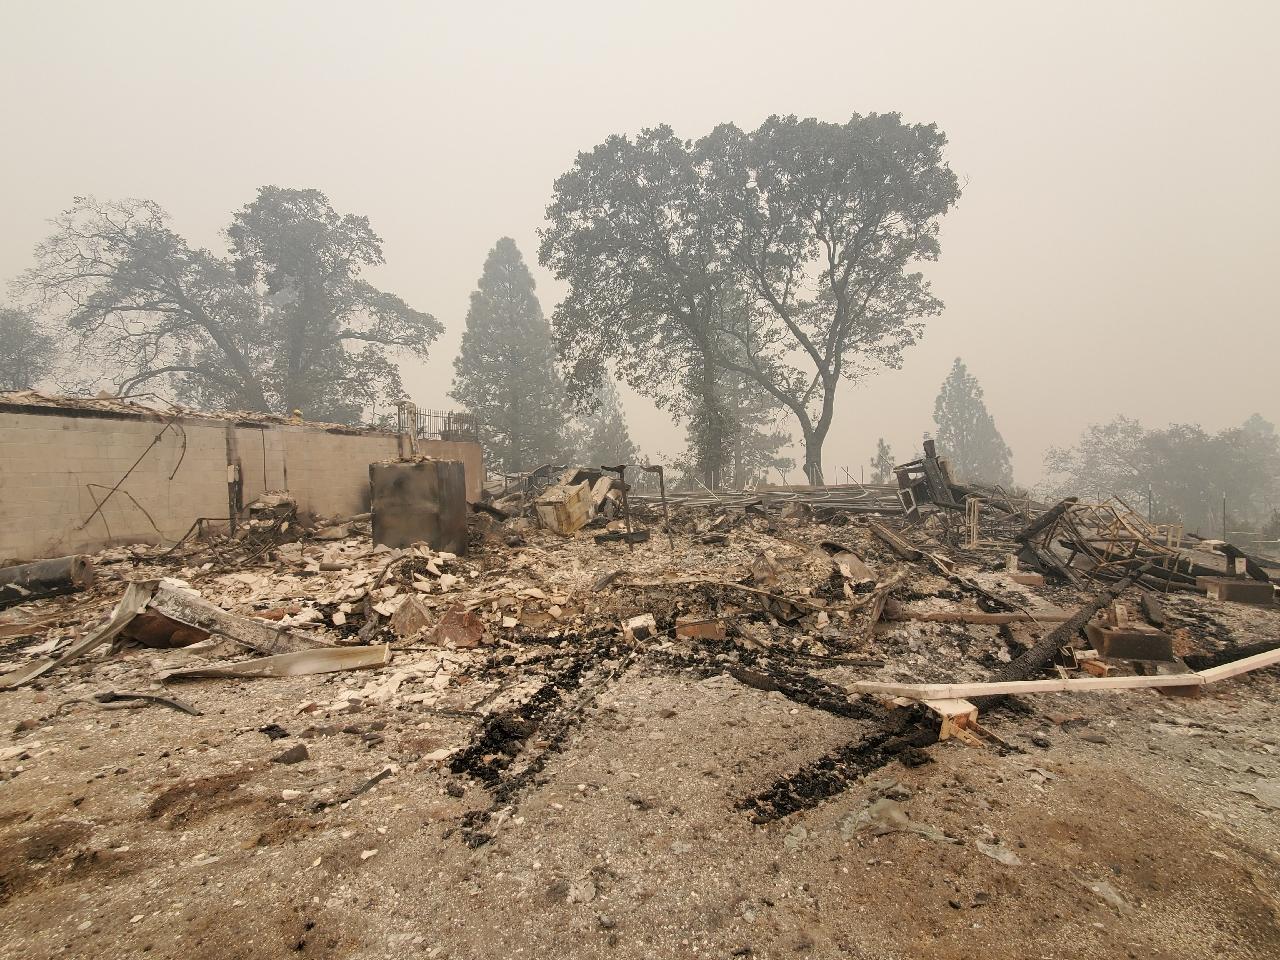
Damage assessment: destroyed